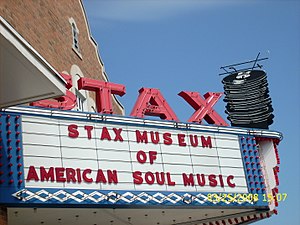
Stax Records
Indgangen til Stax Museum of American Soul Music i Memphis
Stax Records var et amerikansk pladeselskab og musikstudie som lå i Memphis, Tennessee.